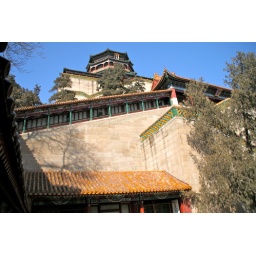
The stone foundation upon which the tower stands is 20 meters high.